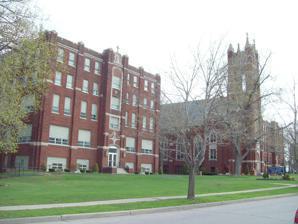
Building: Villa Maria Motherhouse Complex
Country: United States of America
Year built: 1927
United States historic place Villa Maria Motherhouse Complex U.S. National Register of Historic Places Villa Maria Motherhouse Complex, April 2010 Show map of New York Show map of the United States Interactive map showing the location for Villamarie Motherhouse Complex Location 600 Doat St., Cheektowaga, New York Coordinates 42°54′37″N 78°47′55″W / 42.91028°N 78.79861°W / 42.91028; -78.79861 Built 1927 Architect Sandel and Strong; Fronczak, Joseph Architectural style Late Gothic Revival NRHP reference No. 06000571 Added to NRHP July 14, 2006 Villa Maria Motherhouse Complex , or Felician Sisters Immaculate Heart of Mary Convent Chapel and Convent, is a historic Roman Catholic convent located at Cheektowaga in Erie County, New York .  It is included in the Roman Catholic Diocese of Buffalo .  It was constructed in 1927, and is a three-part Gothic Revival building that was built for the Felician Sisters of St. Francis to house a boarding and day high school, public and private chapels and the Motherhouse/Novitiate.  The school, known as Villa Maria Academy, closed in 2006. The school property was repurposed as affordable housing for seniors. It was listed on the National Register of Historic Places in 2006. Alumni Christine Baranski , American stage and screen actress References